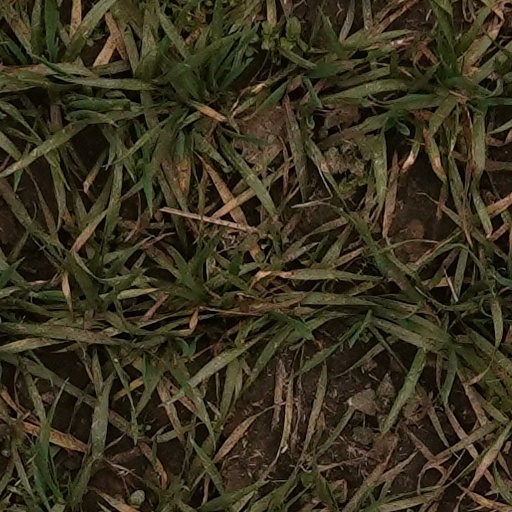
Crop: wheat